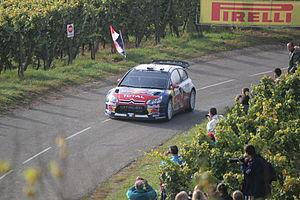
Sébastien Loeb &amp
Pour la dernière apparition de moteurs 2 L Turbo en catégorie reine, Sébastien Loeb remporte en 2010 un septième titre mondial consécutif dans le championnat WRC, le dernier au volant de la Citroën C4. Arborant à son actif douze podiums sur les treize manches de la saison, il échappe aux coups du sort ayant caractérisés sa saison précédente et retrouve la régularité qui lui avait fait défaut, seul le handicap du balayage sur les épreuves terre perdurant. Avec la refonte du barème de points permettant de mettre davantage en valeur les victoires, il décroche sa nouvelle couronne à deux manches de la clôture sur un écart de points record par rapport à son dauphin Jari-Matti Latvala. Aux côtés de ses coéquipiers Dani Sordo et Sébastien Ogier, il participe également à la conquête du sixième titre Constructeurs de la marque aux chevrons. Il poursuit enfin ses piges annuelles en GT lorsque son agenda le lui permet et achève son année sportive en accédant pour la septième fois à la finale individuelle de la Course des Champions en autant de participations.
Organisé par la FFSA, le Rallye d'Alsace, ou Rallye de France-Alsace, est une étape du Championnat du monde des rallyes de 2010 à 2014. Cette nouvelle course a remplacé le Tour de Corse en tant que manche française du WRC, s'installant dans la région natale de Sébastien Loeb, alors encore sextuple champion du monde des rallyes. Le Crédit mutuel et Total figurent parmi ses soutiens financiers.